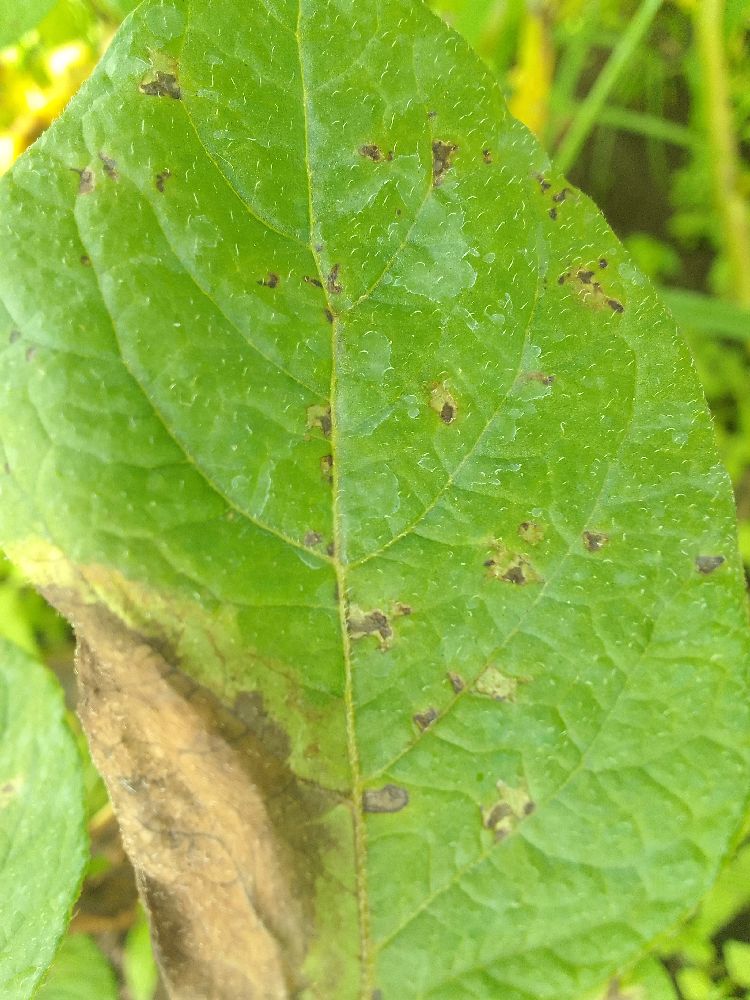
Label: Late blight